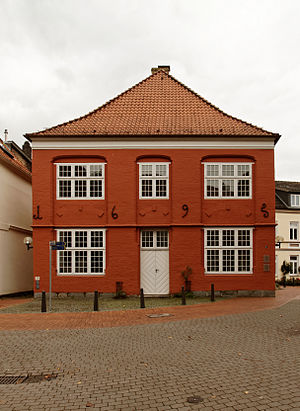
Slesvig by
Patricierhus Langegade 6
Slesvig by er en by i det nordlige Tyskland, beliggende i den nordøstlige del af delstaten Slesvig-Holsten. Den er et administrativt centrum i Sydslesvig og bispesæde. Den har ca. 24.500 indbyggere. Byen er opstået på nordsiden af fjorden Slien, efter at vikingehandelspladsen Hedeby opløstes.